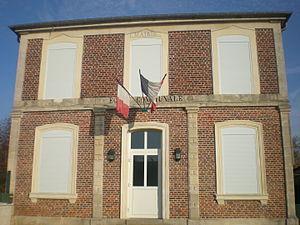
la mairie de Saint-Aubin-sous-Erquery
Saint-Aubin-sous-Erquery est une commune française située dans le département de l'Oise, en région Hauts-de-France. Ses habitants sont appelés les Saint-Aubinois et les Saint-Aubinoises.